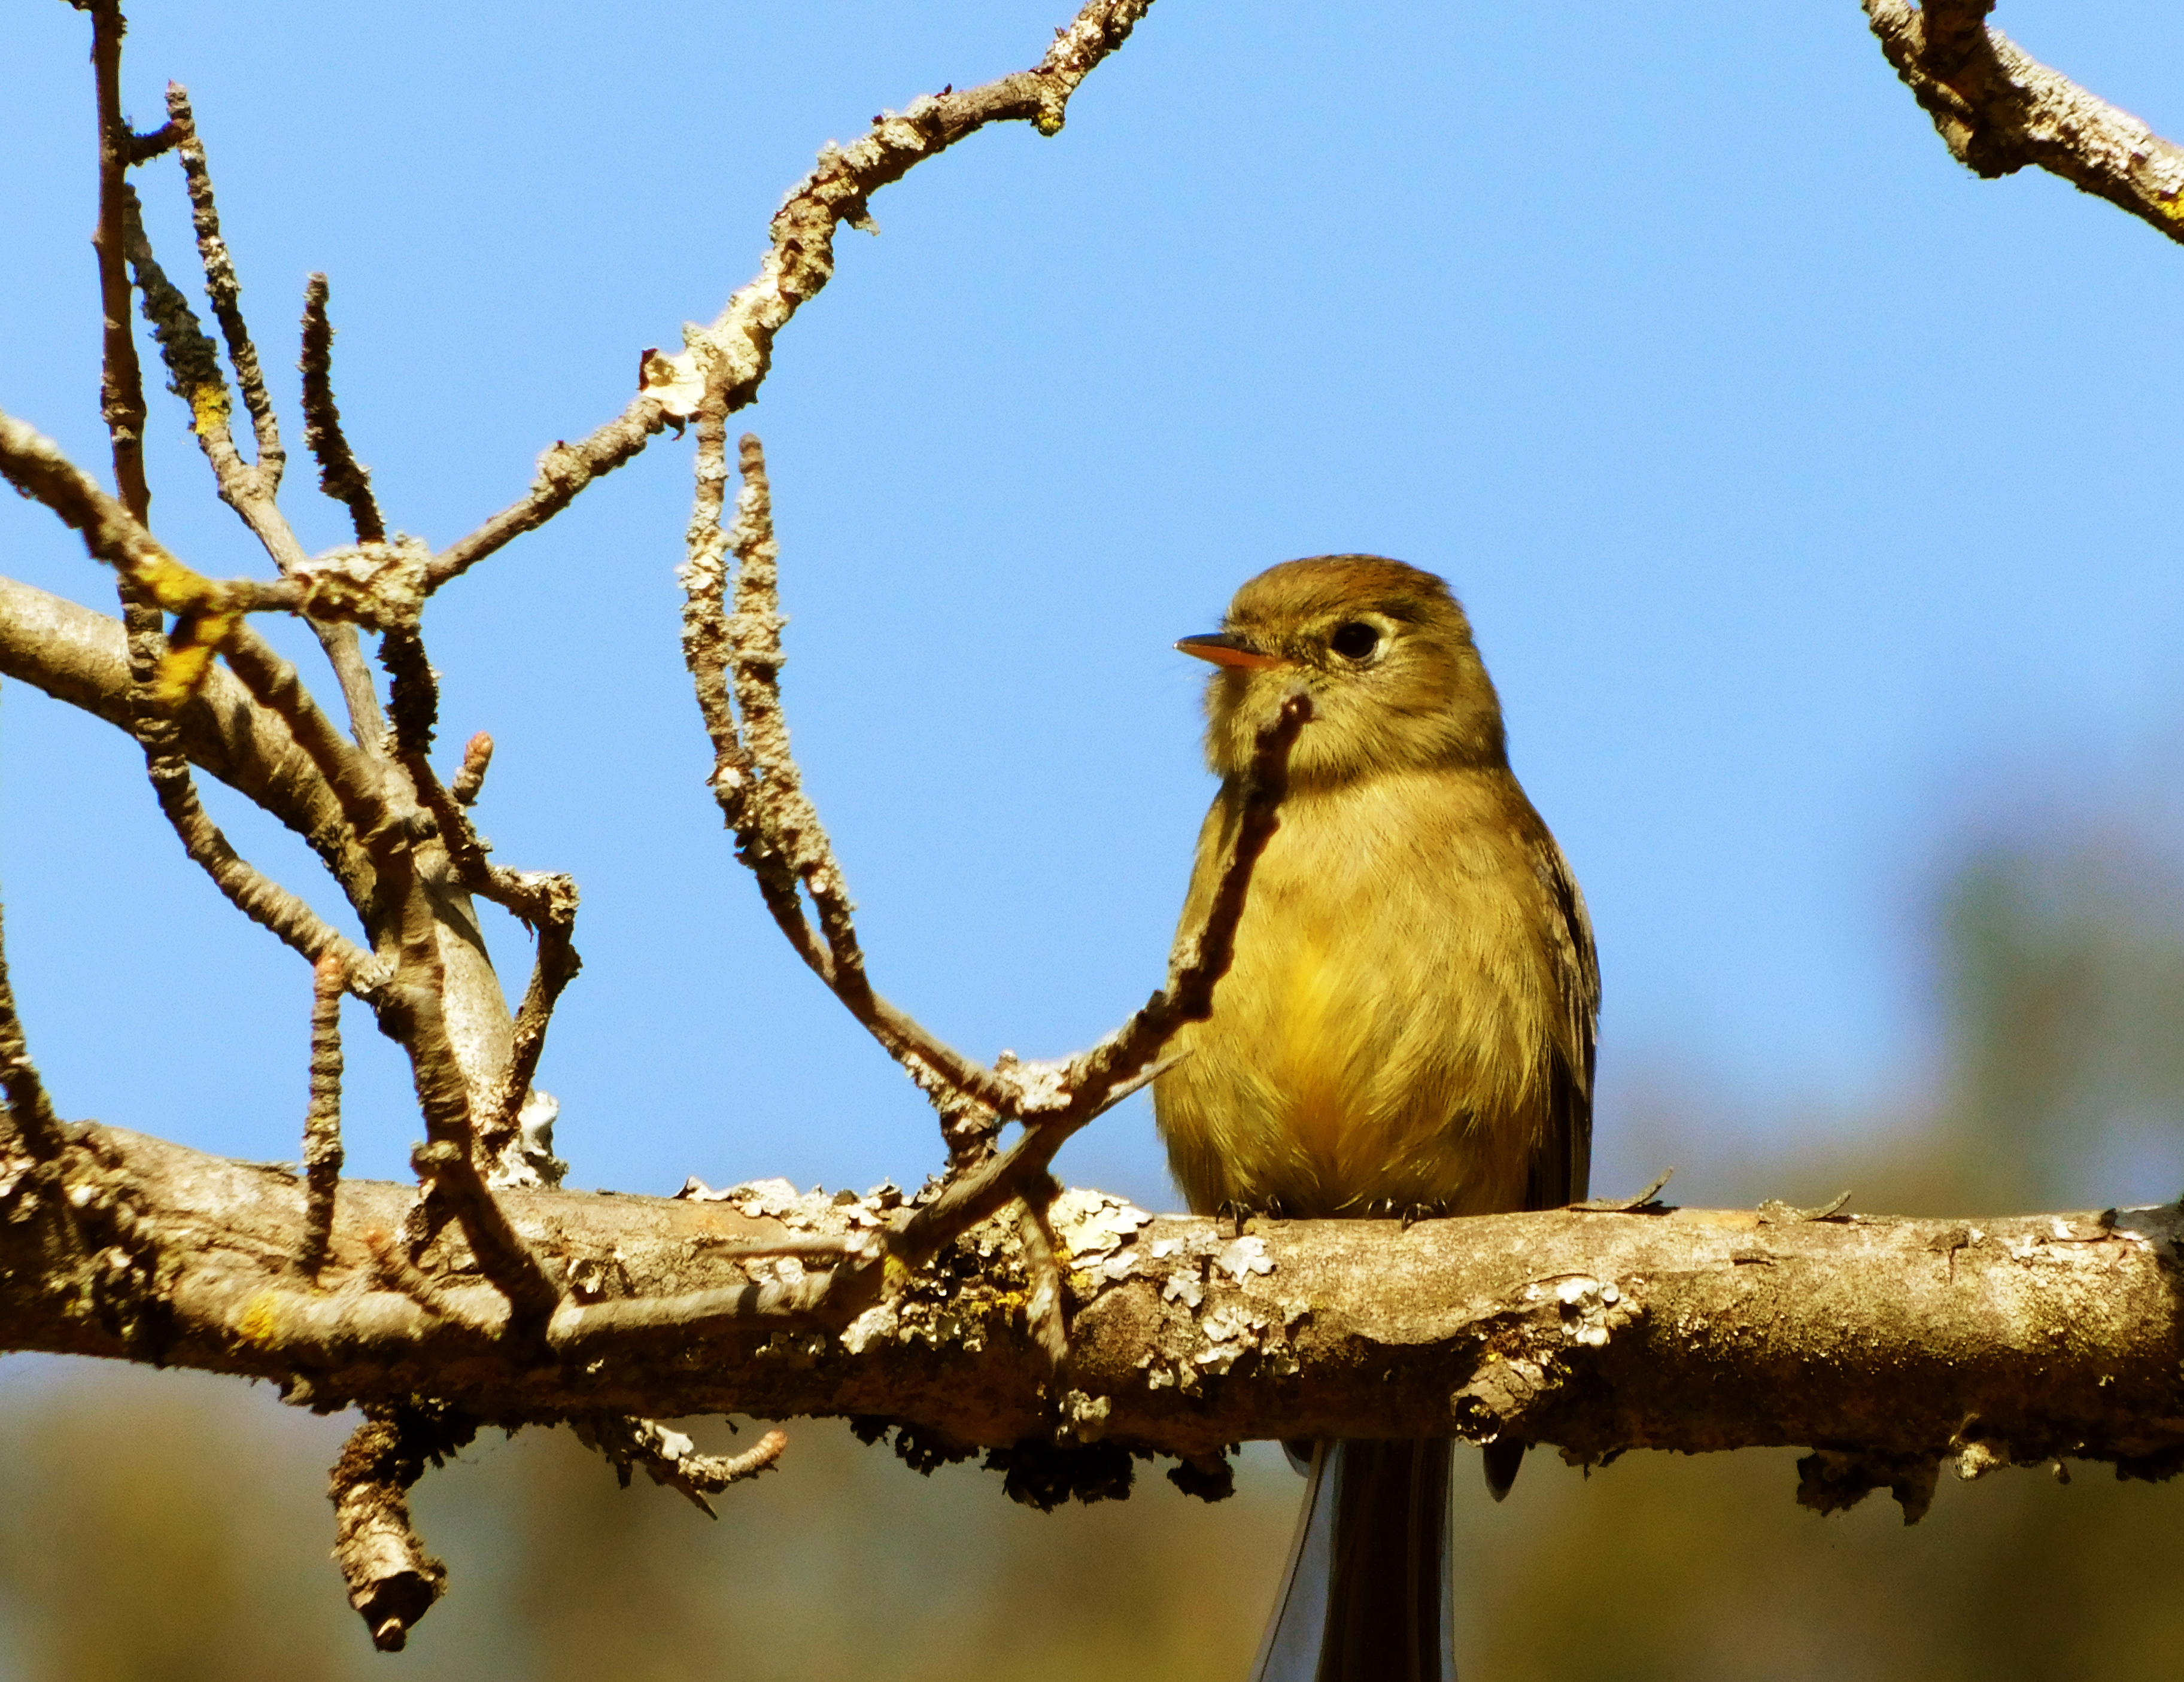
bird, nature, fauna, beak, branch, finch, wildlife, tree, sparrow, old world flycatcher, perching bird, twig, nightingale, organism, sky, house sparrow, emberizidae, ortolan bunting, house finch